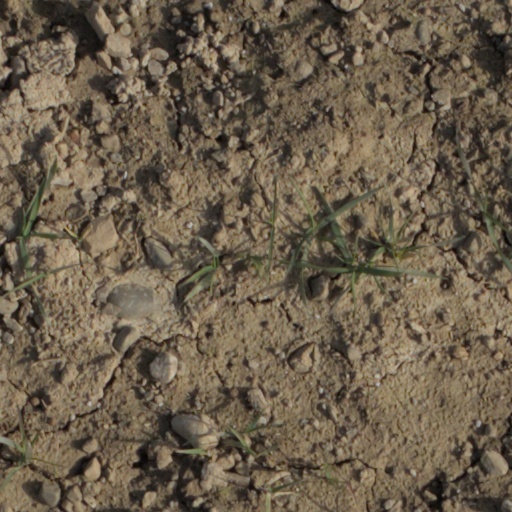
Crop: wheat